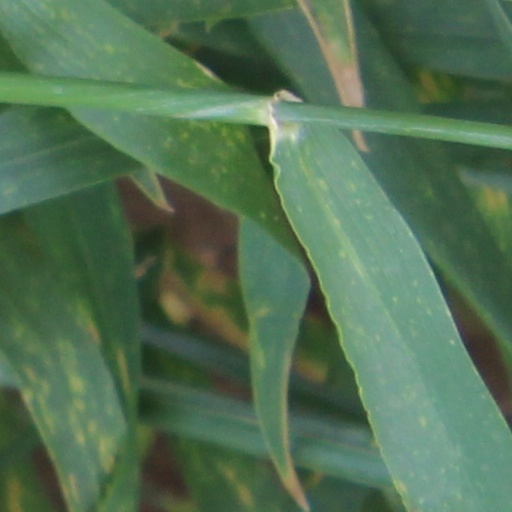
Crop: wheat